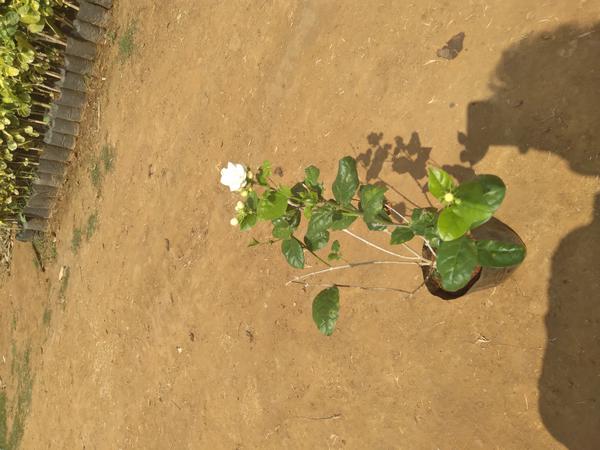
Plant: Jasmine